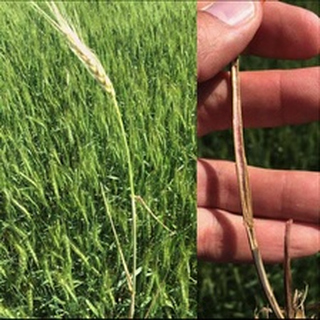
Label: wheat_common_root_rot